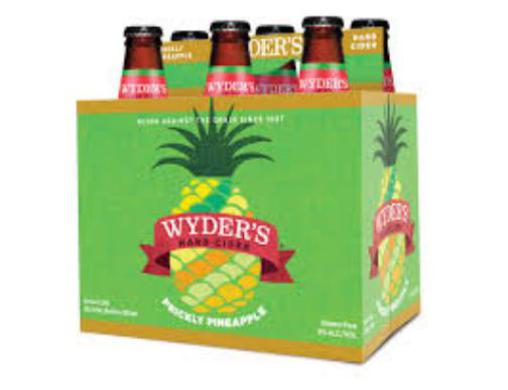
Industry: Food